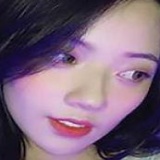
ca sĩ Fanny Trần